Miyazaki-Jingū Station

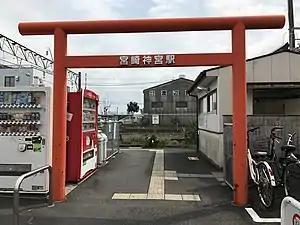
Entrance of Miyazaki-Jingū Station in 2017

is a passenger railway station located in Miyazaki City, Miyazaki Prefecture, Japan. It is operated by JR Kyushu and is on the Nippō Main Line.